Ruth McEnery Stuart

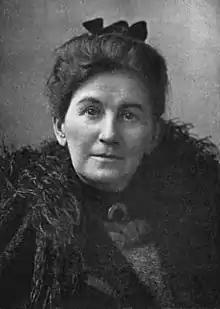

She was born Mary Routh McEnery Stuart, child of James and Mary Routh (Stirling) McEnery in Marksville, Louisiana. (She changed the spelling of her name to "Ruth" after she began her career in literature.) Stuart's true date of birth is not known with certainty. In addition to the date shown here in 1849, Stuart's date of birth is also shown as 19 February 1852 on her marriage certificate. When she was three, Stuart moved to New Orleans, Louisiana. Stuart taught school there until she married Arkansas farmer Alfred Oden Stuart on 6 August 1879. Alfred Oden Stuart was a widower with eleven children; he died in 1883 and she returned to New Orleans. Ruth and Alfred Oden Stuart had one son, but he died in 1904 or 1905.